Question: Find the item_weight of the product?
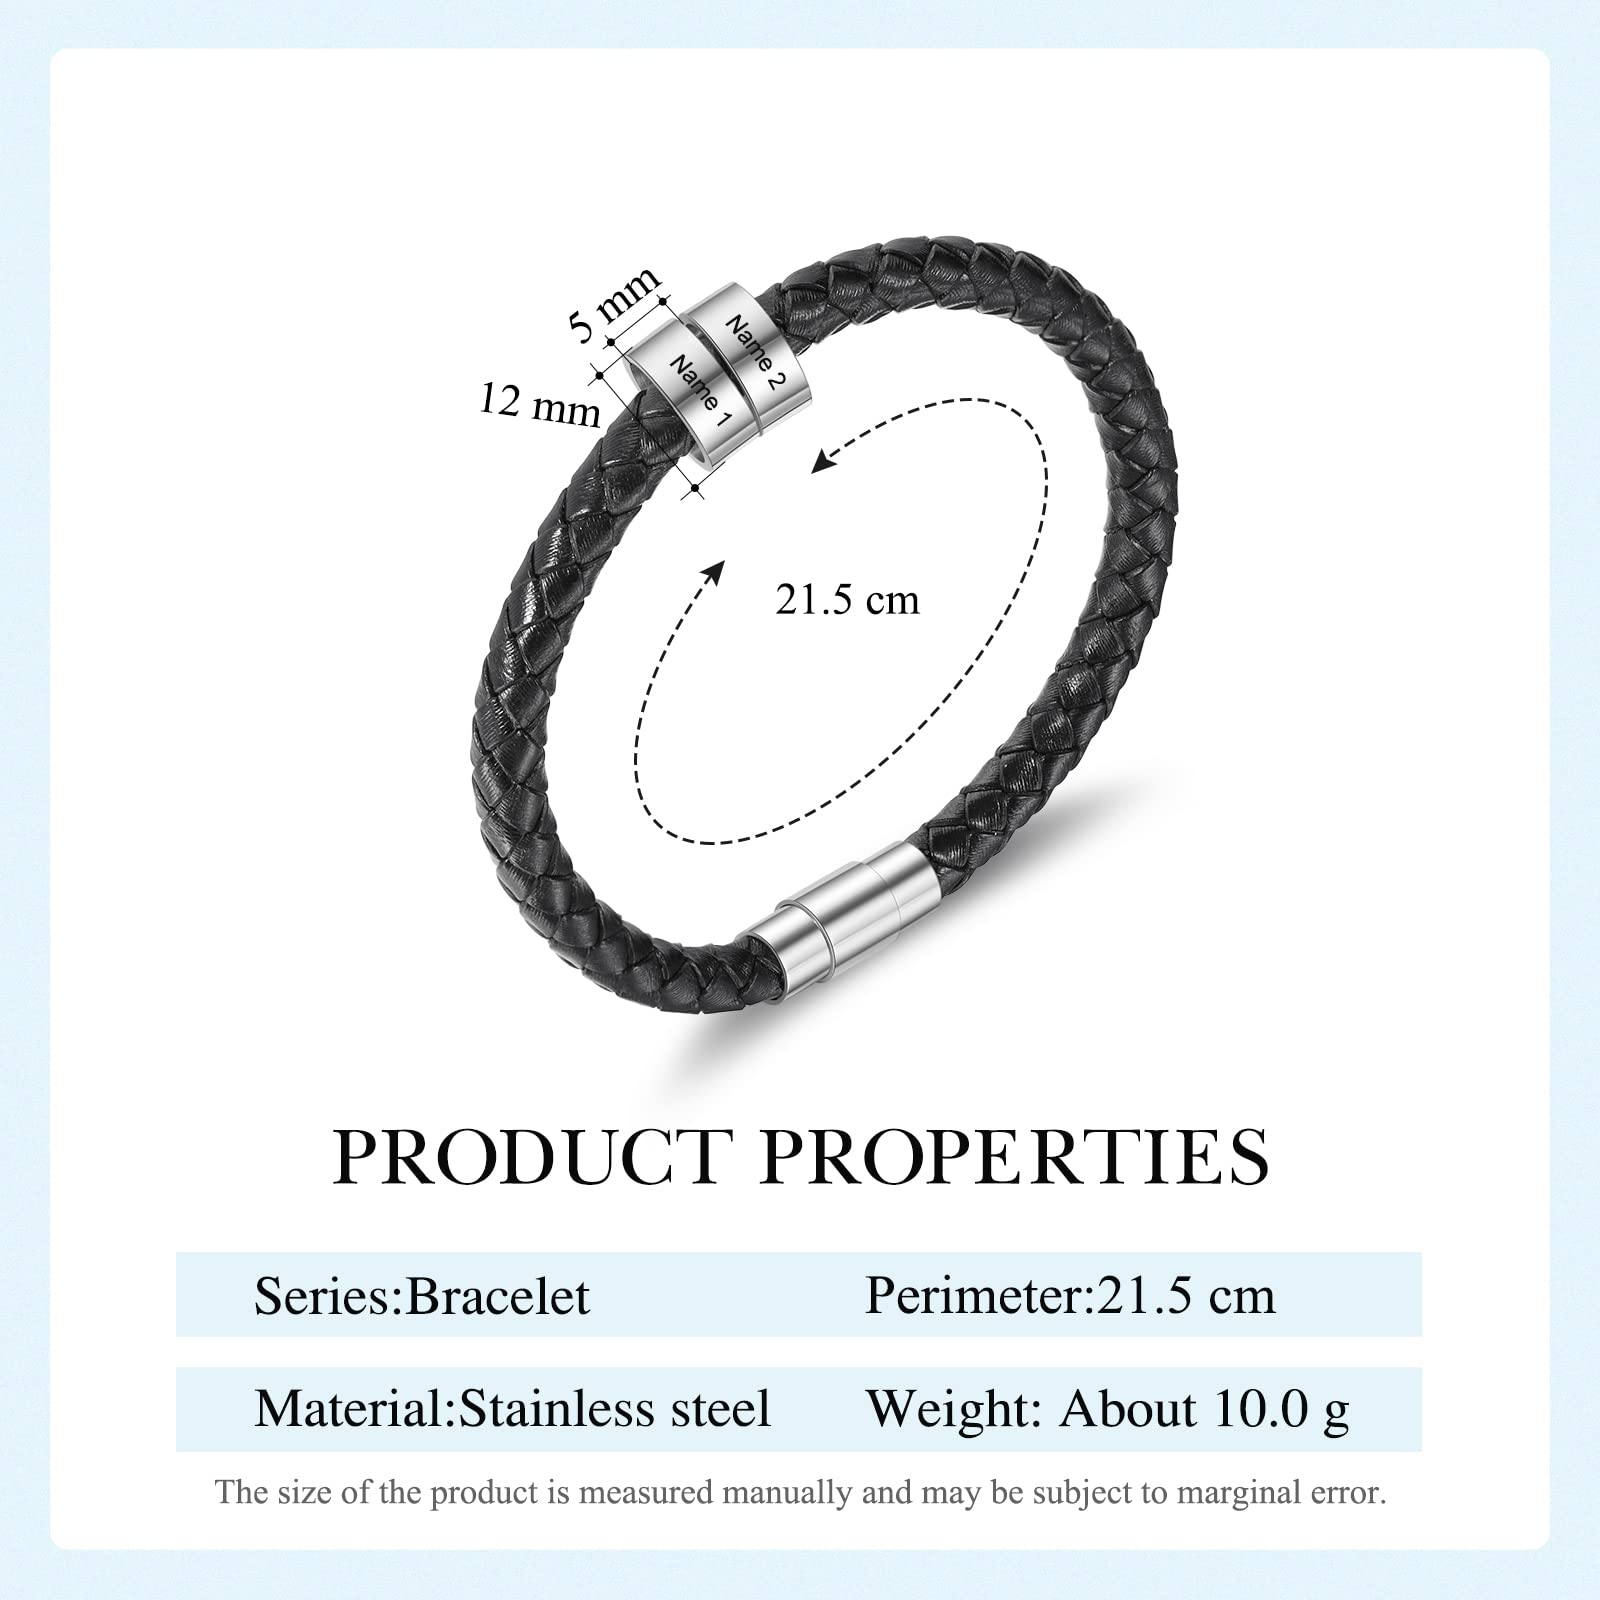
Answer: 10.0 gram